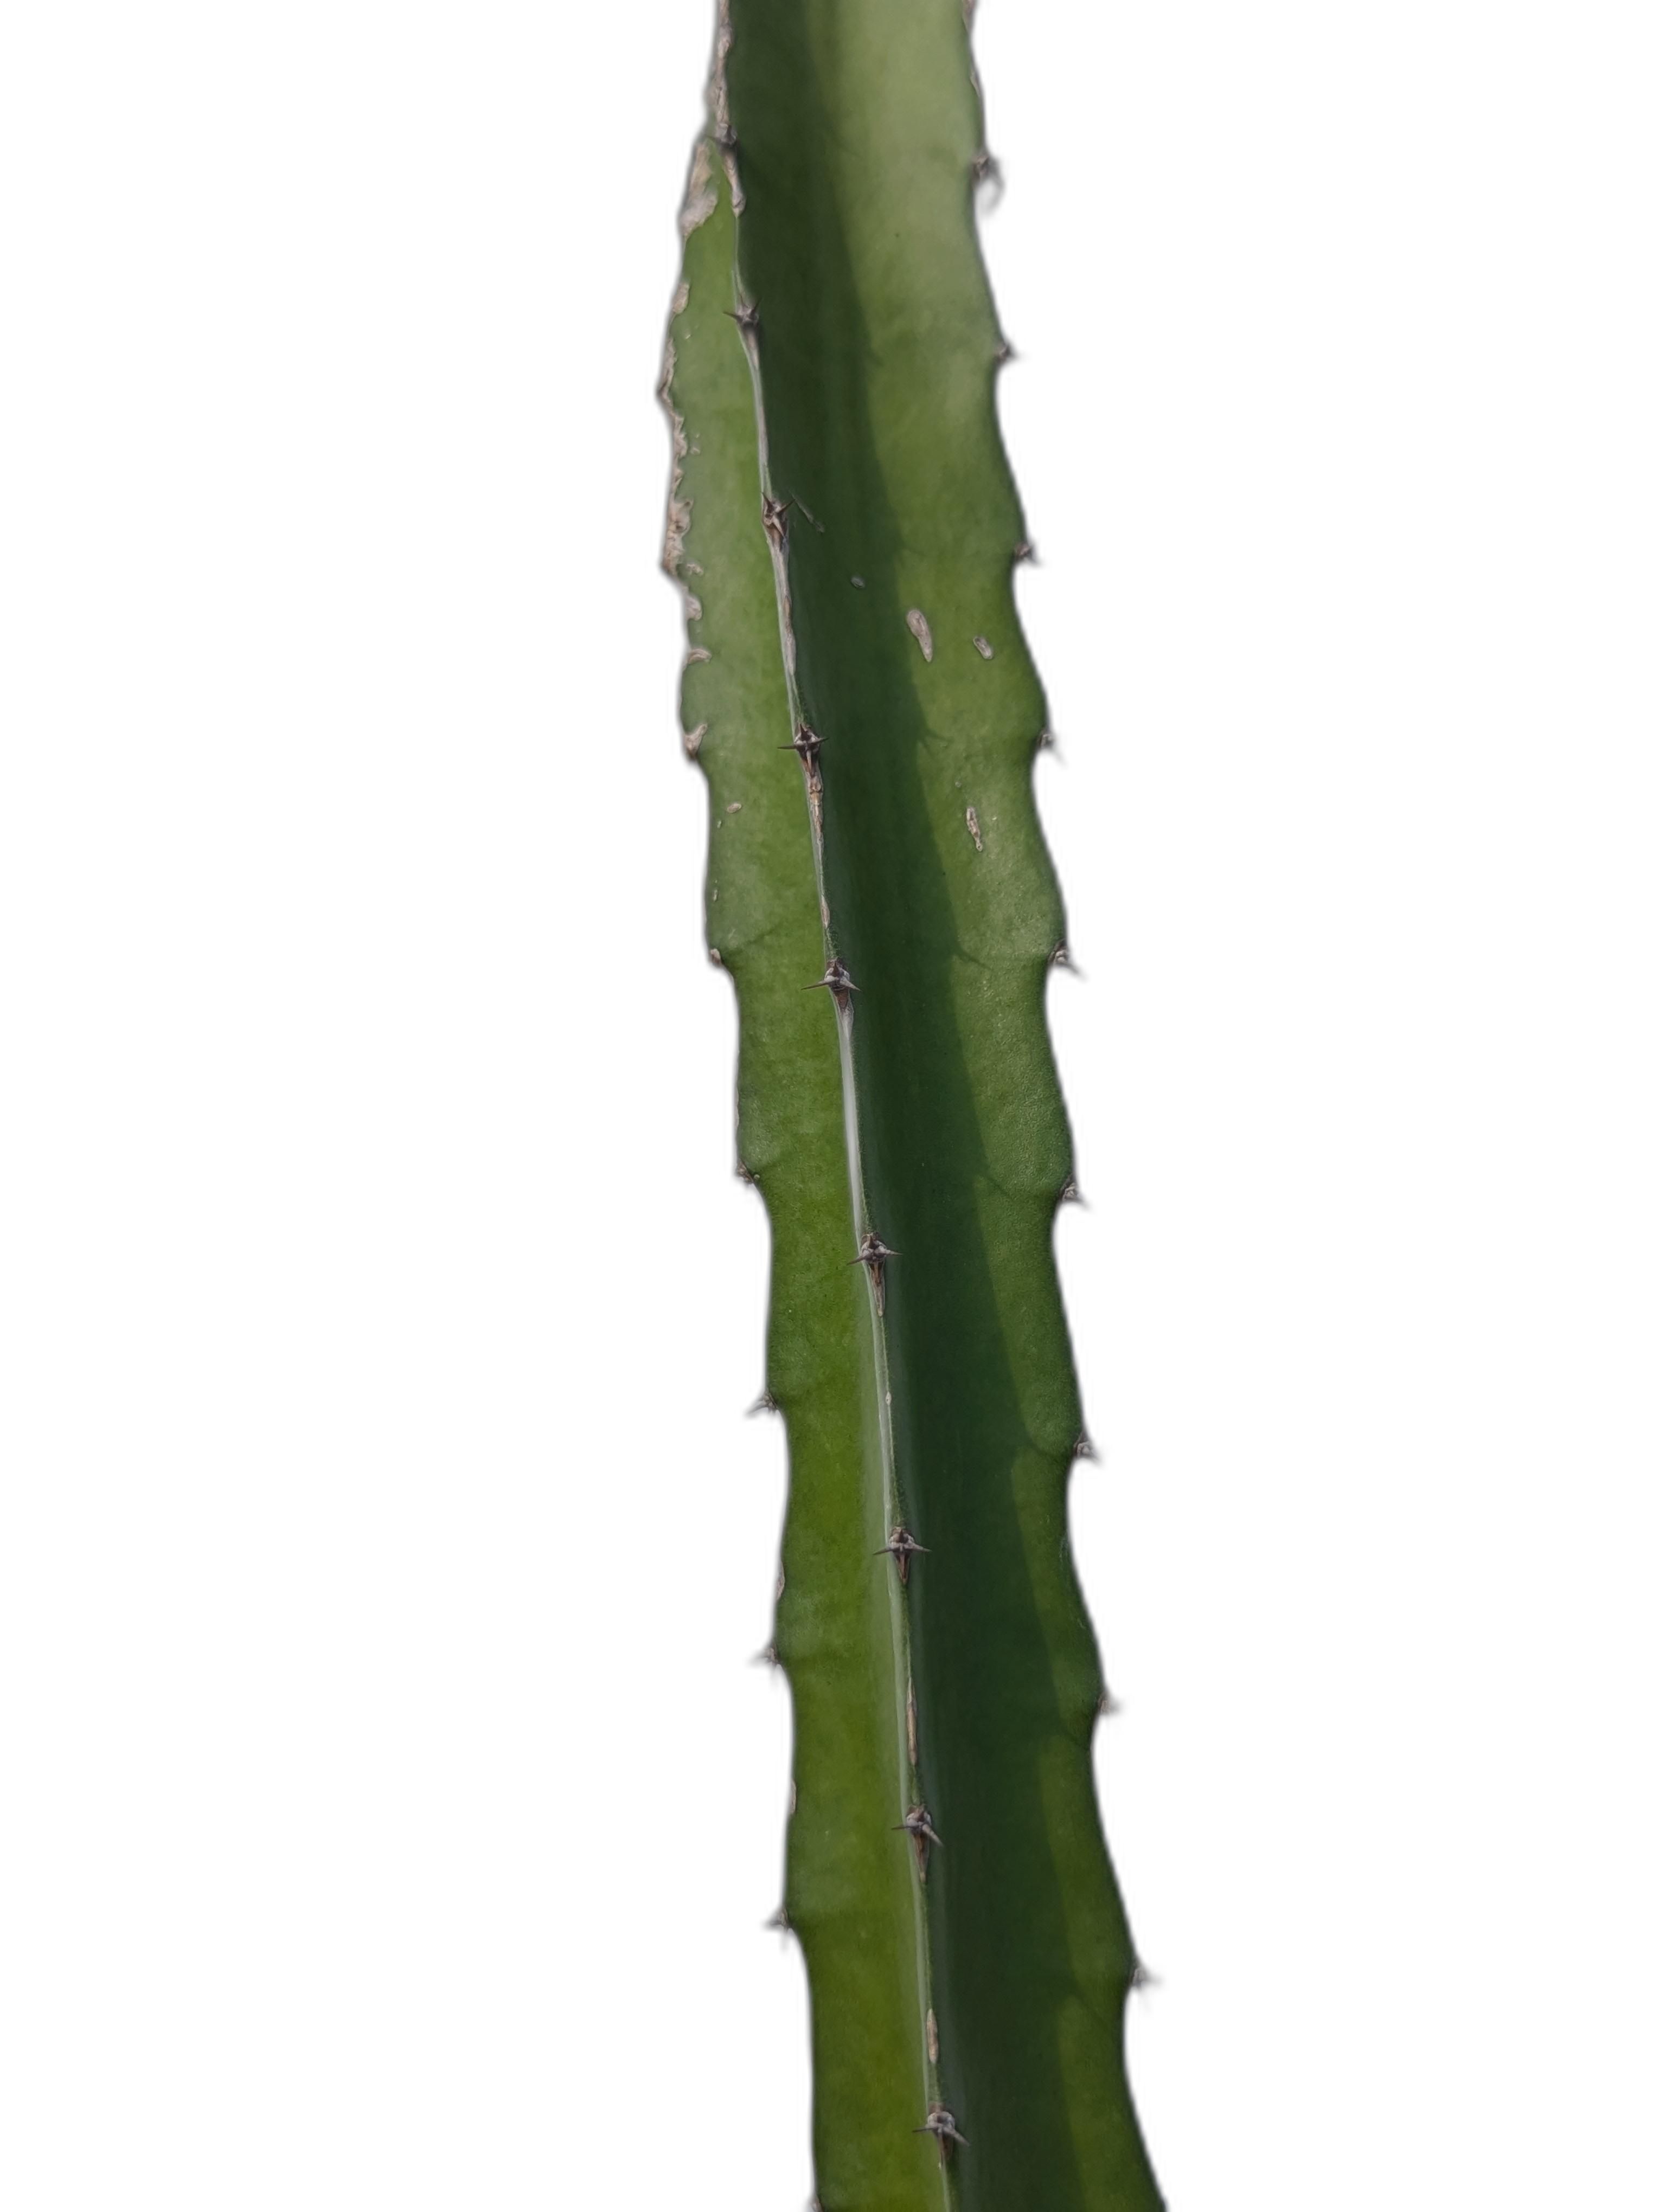
Label: Good leaf